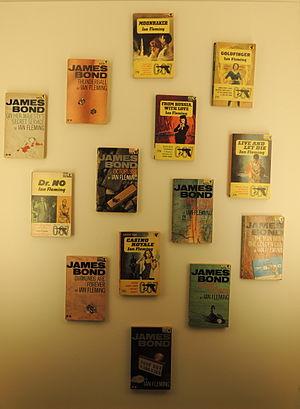
James Bond est le protagoniste de fiction d'une série de romans, nouvelles et novélisations commencée en 1953. Bond, souvent appelé par son nom de code, « 007 », est un agent des services secrets britanniques ; le personnage a été créé par le journaliste et auteur Ian Fleming. Il apparaît pour la première fois en 1953 dans le roman Casino Royale. Fleming a écrit en tout douze romans et deux recueils de nouvelles, ce depuis son domicile baptisé Goldeneye, situé en Jamaïque. Deux de ses livres ont été publiés après sa mort en 1964.
Ian Fleming /ˈiːən ˈflɛmɪŋ/, né le 28 mai 1908 à Londres dans le quartier de Mayfair et mort le 12 août 1964 à Canterbury, est un romancier d'espionnage britannique, journaliste, et officier du renseignement naval, connu principalement pour avoir été l'auteur de la série de romans d’espionnage James Bond.
James Bond [ d͡ʒeɪmz bɒnd], également connu par son matricule 007, est un personnage de fiction créé en 1953 par l'écrivain et ancien espion britannique Ian Fleming dans le roman Casino Royale.
Le roman d'espionnage est un genre littéraire né au début du XXᵉ siècle désignant les romans ayant pour thème principal les activités d'espionnage. Ce genre est communément considéré comme un sous-genre du roman policier et sa genèse attribuée à des auteurs britanniques. Ces derniers influenceront de façon déterminante l'évolution de ce genre et perpétueront « l'hégémonie britannique sur le roman d'espionnage » jusqu'à nos jours.